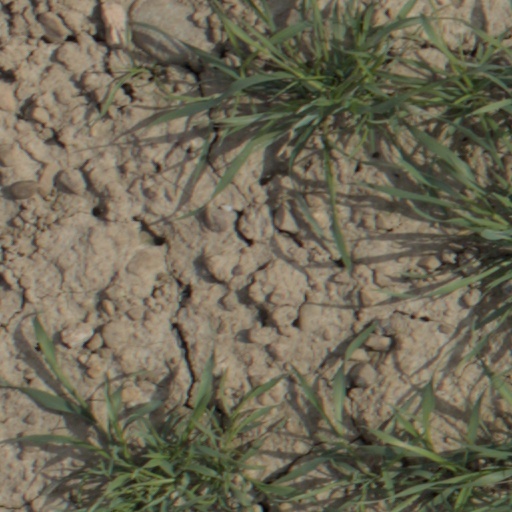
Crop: wheat